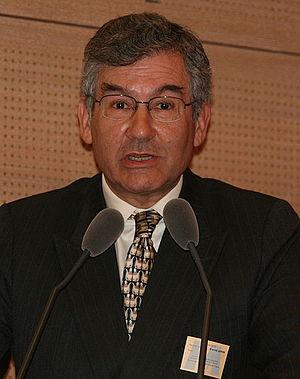
Sir Stephen Waley-Cohen lors d'une reunion de commémoration du 1er anniversaire de la mort d'André Wormser au palais du Luxembourg le 3 avril 2009